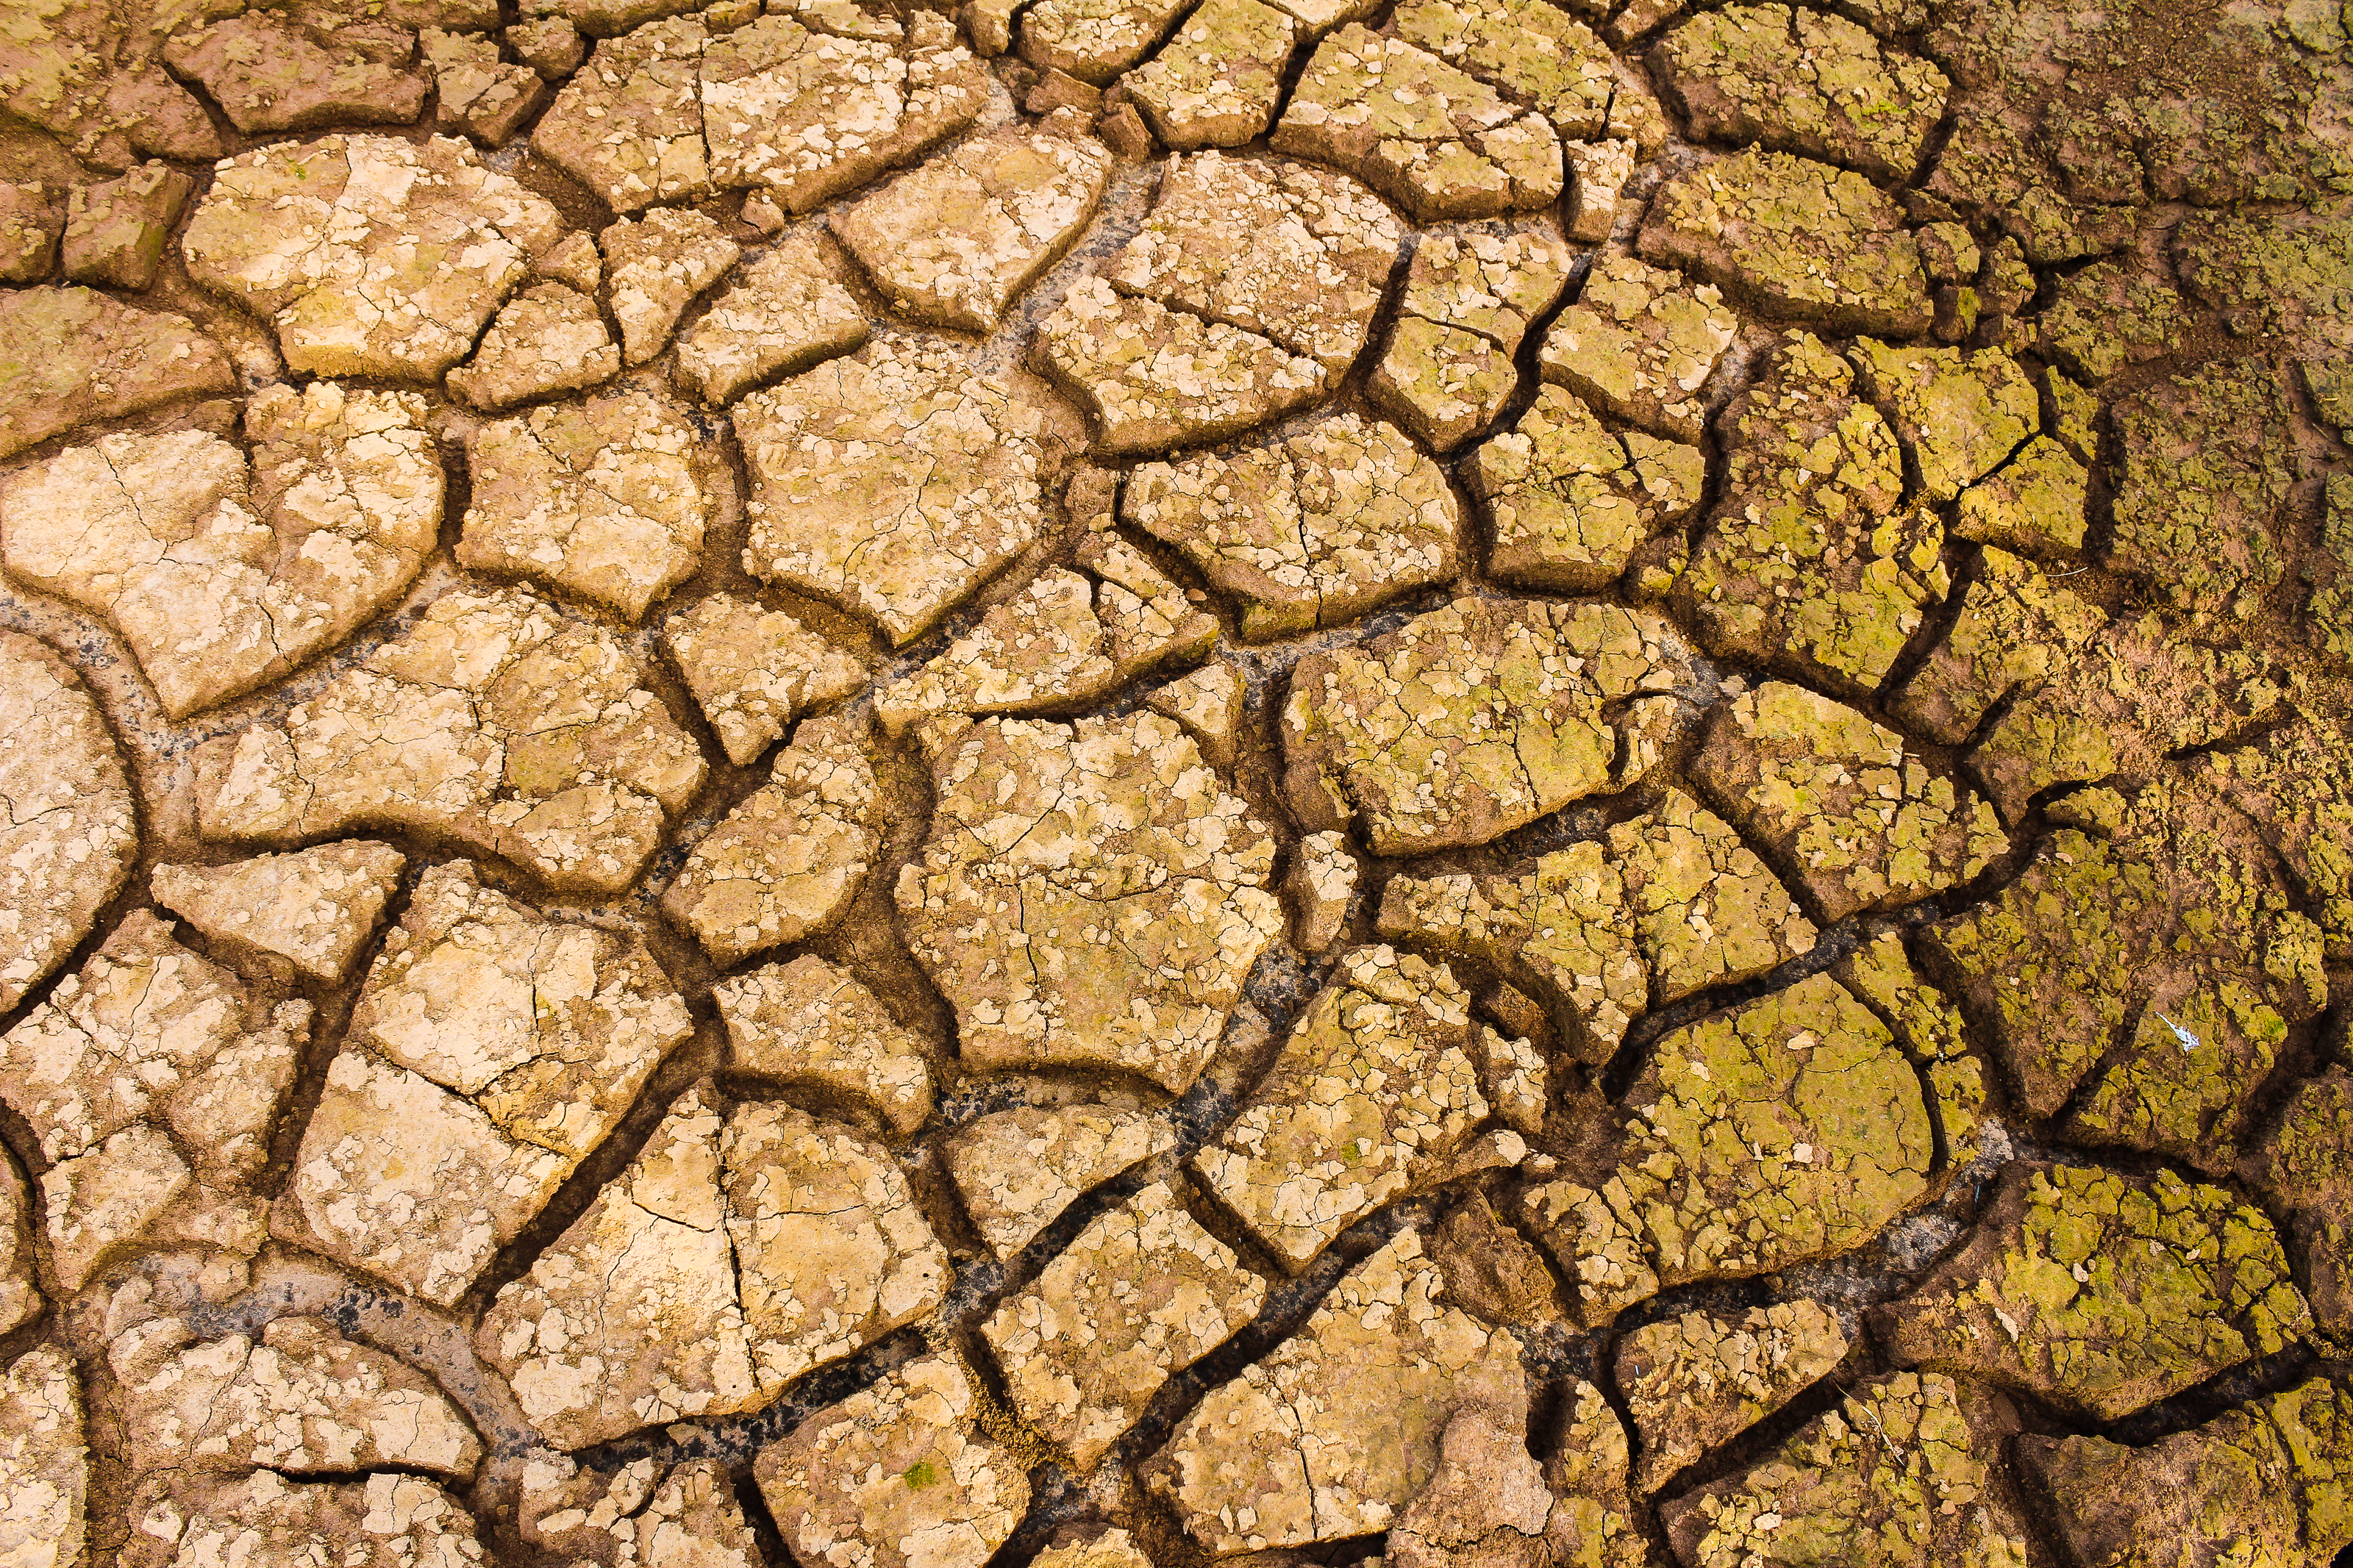
big, scenery, scenic, summer, rock, tourist, amazing, beautiful, mountain, view, dao, trip, world, thailand, layers, national, hat, huge, wonder, day, park, sky, nature, asia, grand, water, structure, stone, outdoor, canyon, valley, river, desert, travel, colorful, landscape, drought, soil, close up, event, pattern, mud, stone wall